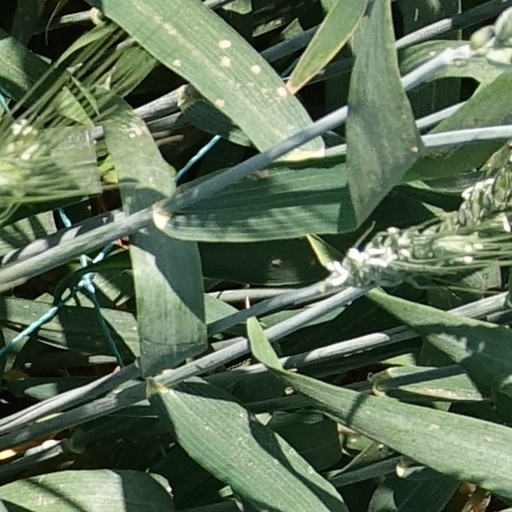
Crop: wheat